Ousse

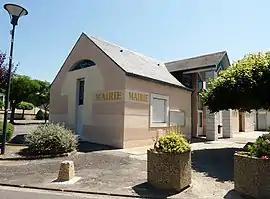
Town Hall

Ousse is a commune in the Pyrénées-Atlantiques department in south-western France. In 1973, it was merged into the commune Idron-Lée-Ousse-Sendets (renamed Idron-Ousse-Sendets after Lée left the commune in 1989) with three other communes: Lée, Idron and Sendets. In 2000 the commune of Ousse was recreated.